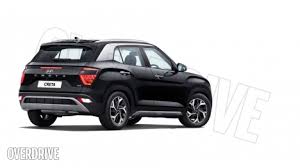
Label: noambulance